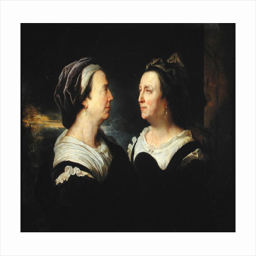
double portrait of person , the artist 's mother by person